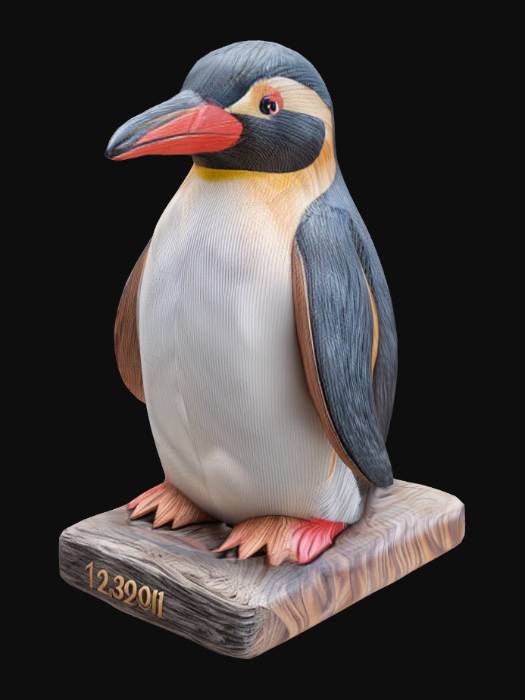
미적 점수 (1~10점): 8